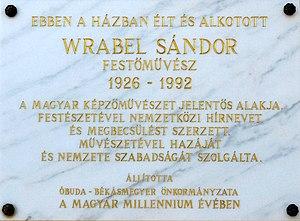
Plaque commémorative à M. Sándor Wrabel (1926–1992), peintre hongrois. Elle a été apposée sur le mur de son ancien domicile à Csillaghegy le 26 novembre 2001, à l’occasion de son 75e anniversaire. (13, rue Géza, Budapest, 3e arr.) Magyar: Wrabel Sándor (1926–1992) magyar festőművész emléktáblája, melyet születésének 75. évfordulója alkalmából, 2001. november 26-án helyeztek el egykori csillaghegyi lakóháza falán. (Budapest III. ker., Géza utca 13.)